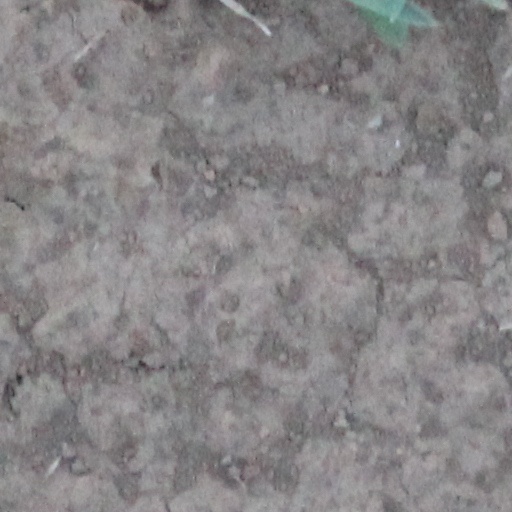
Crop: wheat